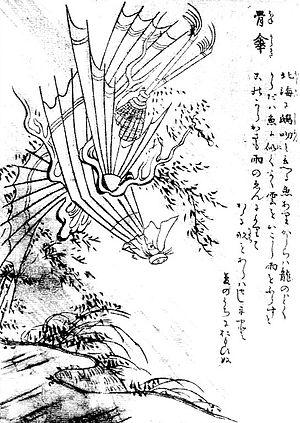
Gazu hyakki tsurezure bukuro est le quatrième album de l'artiste japonais Toriyama Sekien de la célèbre série Gazu Hyakki Yagyō publiée c.1781. Ces albums sont des bestiaires surnaturels, collections de fantômes, d'esprits, d'apparitions et de monstres dont beaucoup proviennent de la littérature, du folklore et d'autres arts japonais. Ces œuvres ont exercé une profonde influence sur l'imagerie yōkai ultérieure au Japon.